Donald Thompson (fencer)

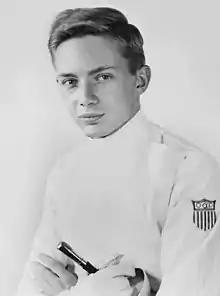
Thompson in 1948

Donald Thompson (January 15, 1928 – February 26, 2013) was an American fencer. He competed in the team épée event at the 1948 Summer Olympics, but failed to reach the final.